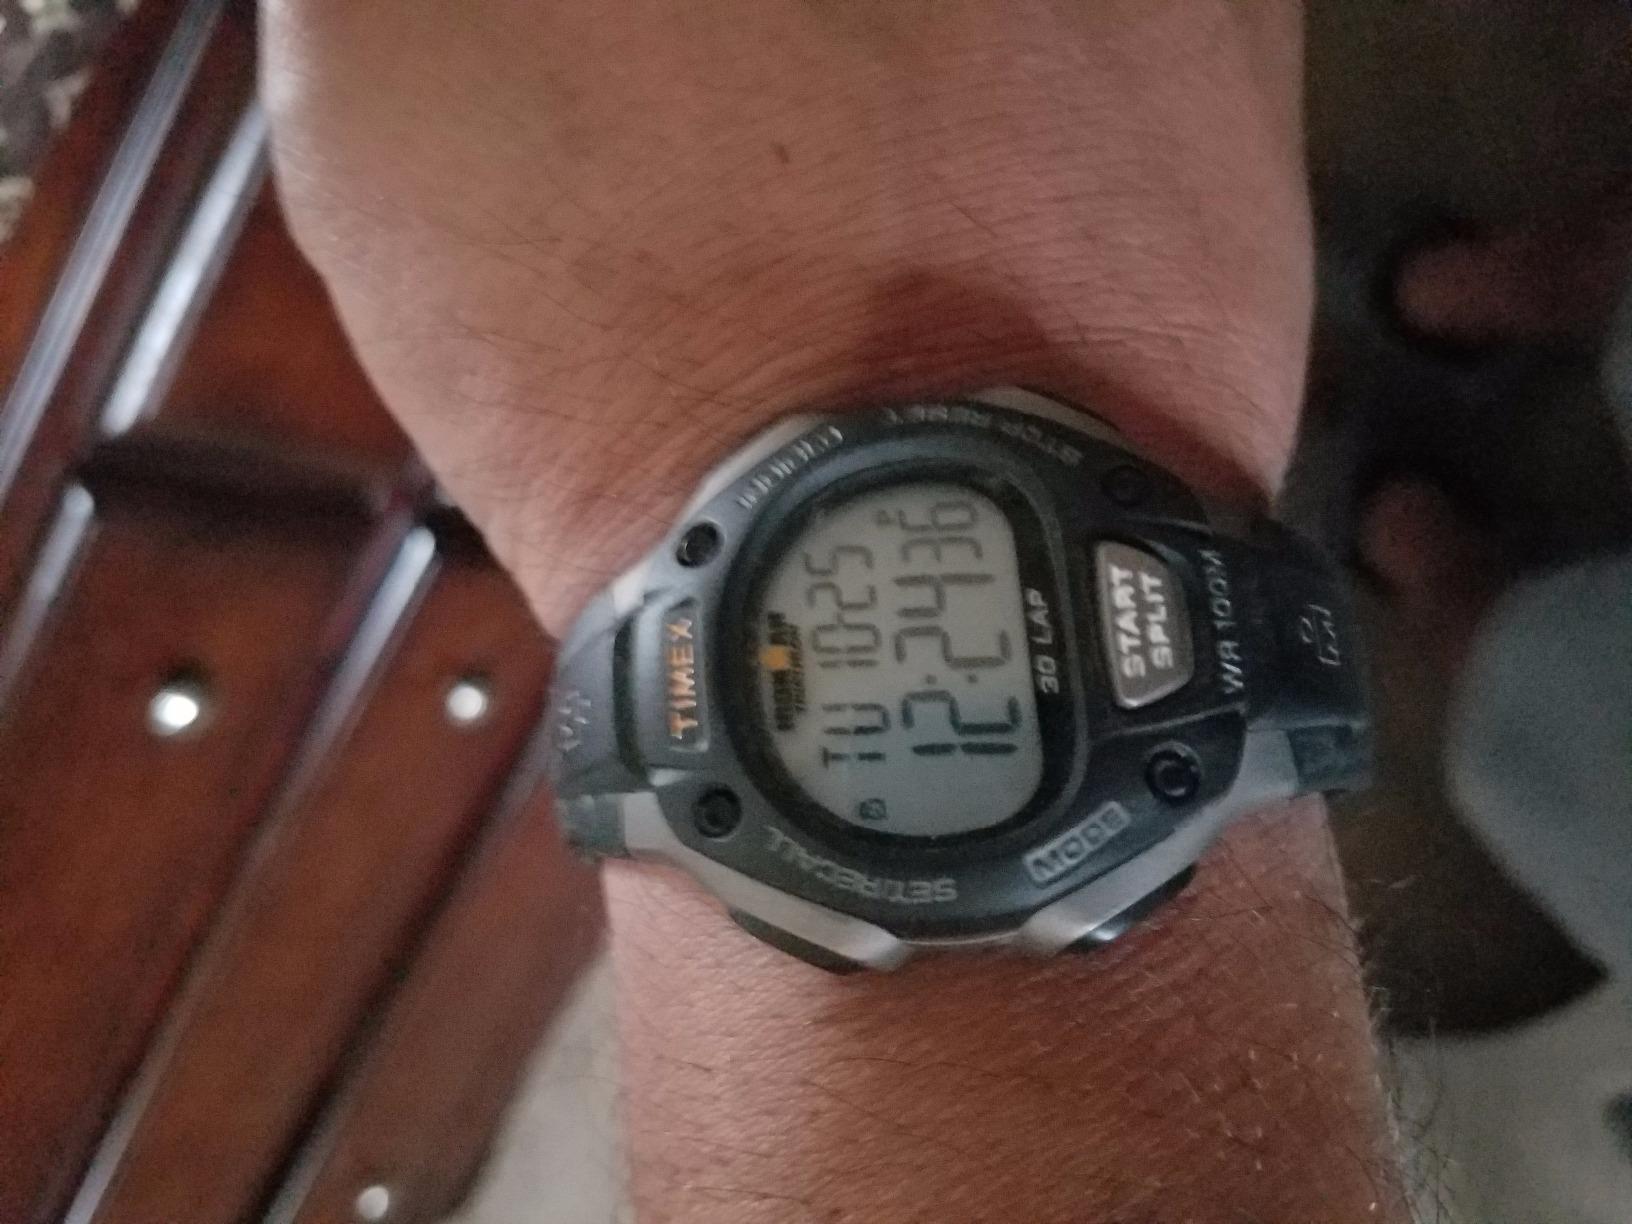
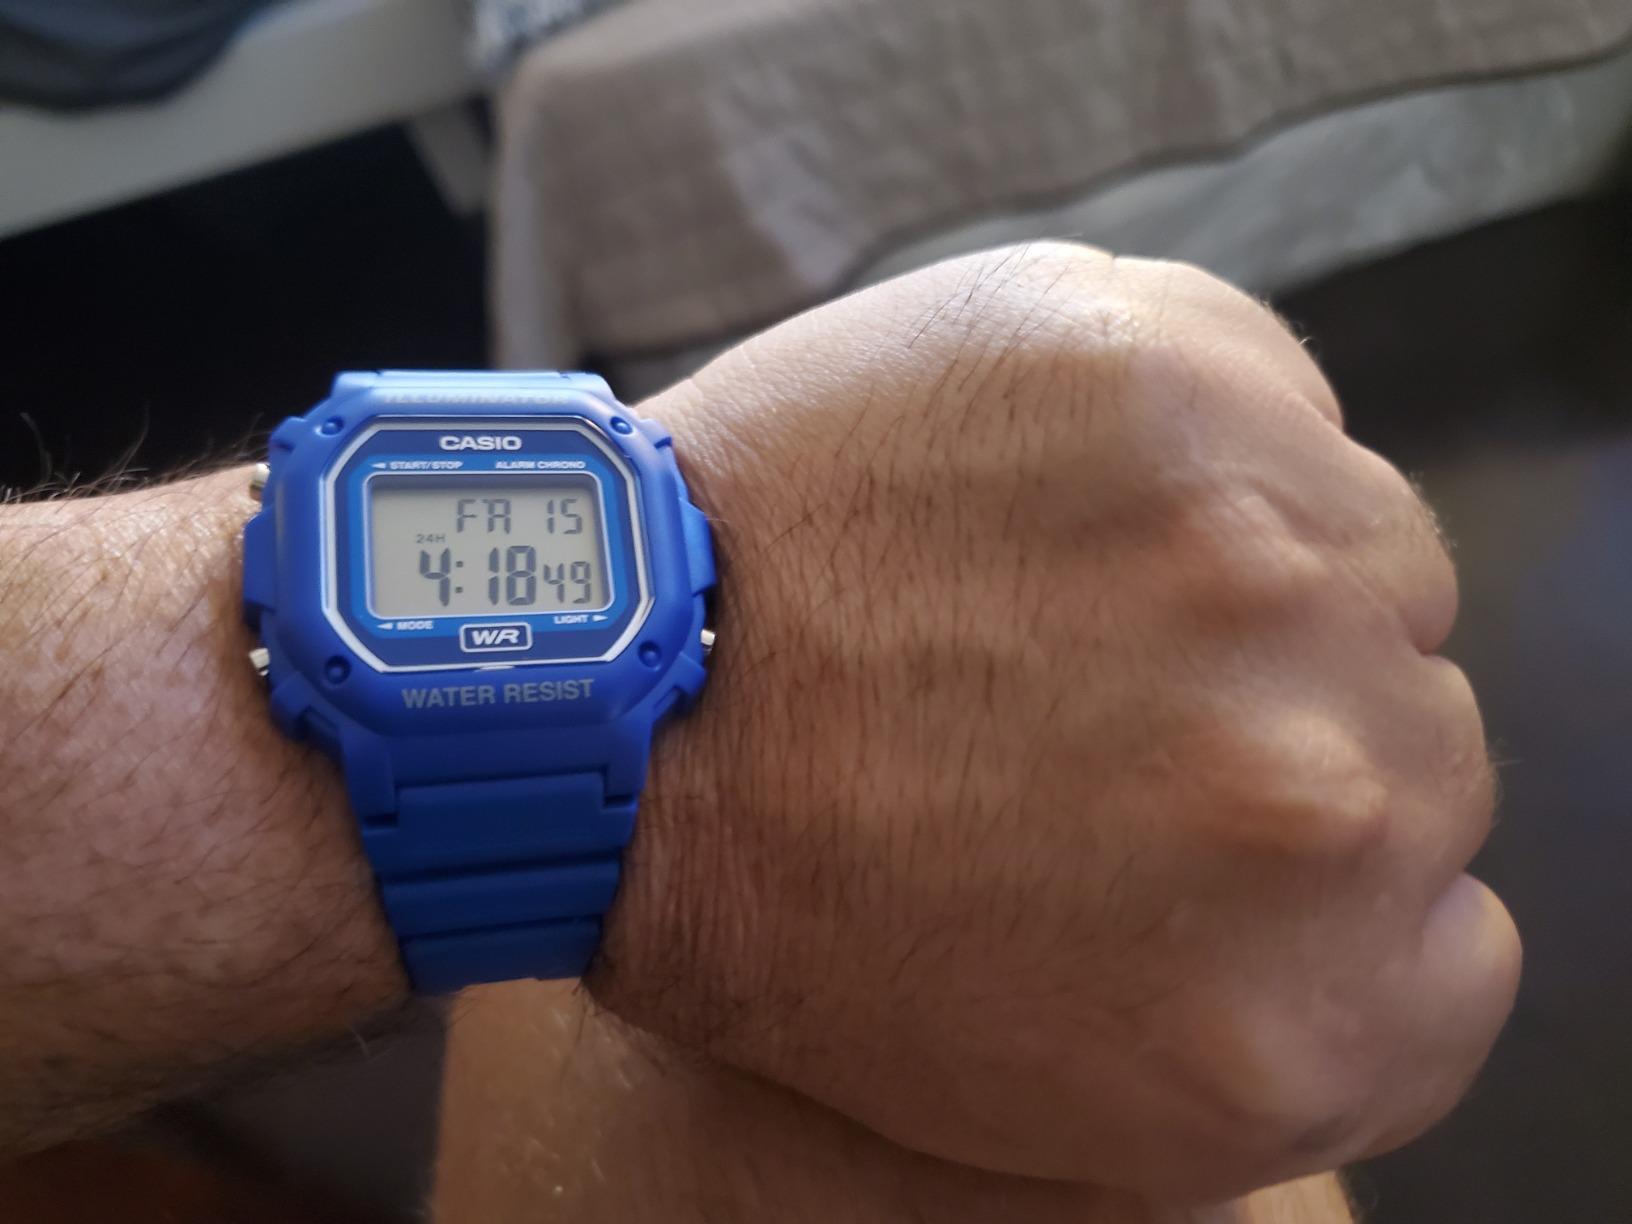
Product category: accessories_watch
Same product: no